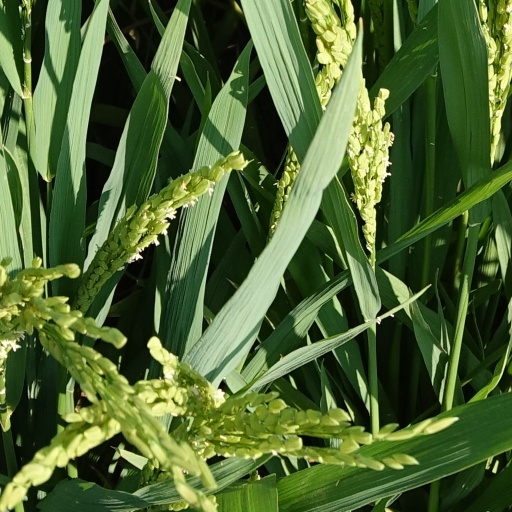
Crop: rice